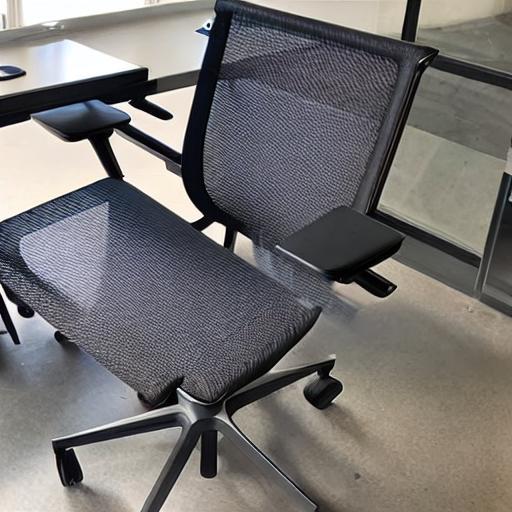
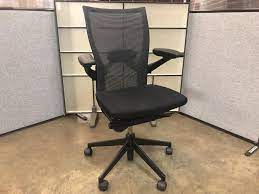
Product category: items_chair
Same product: no